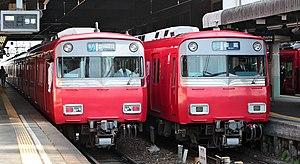
La ligne principale Meitetsu Nagoya est une ligne ferroviaire dans les préfectures d'Aichi et de Gifu au Japon. Elle relie la gare de Toyohashi à celle de Meitetsu Gifu. La ligne est exploitée par la compagnie Meitetsu.